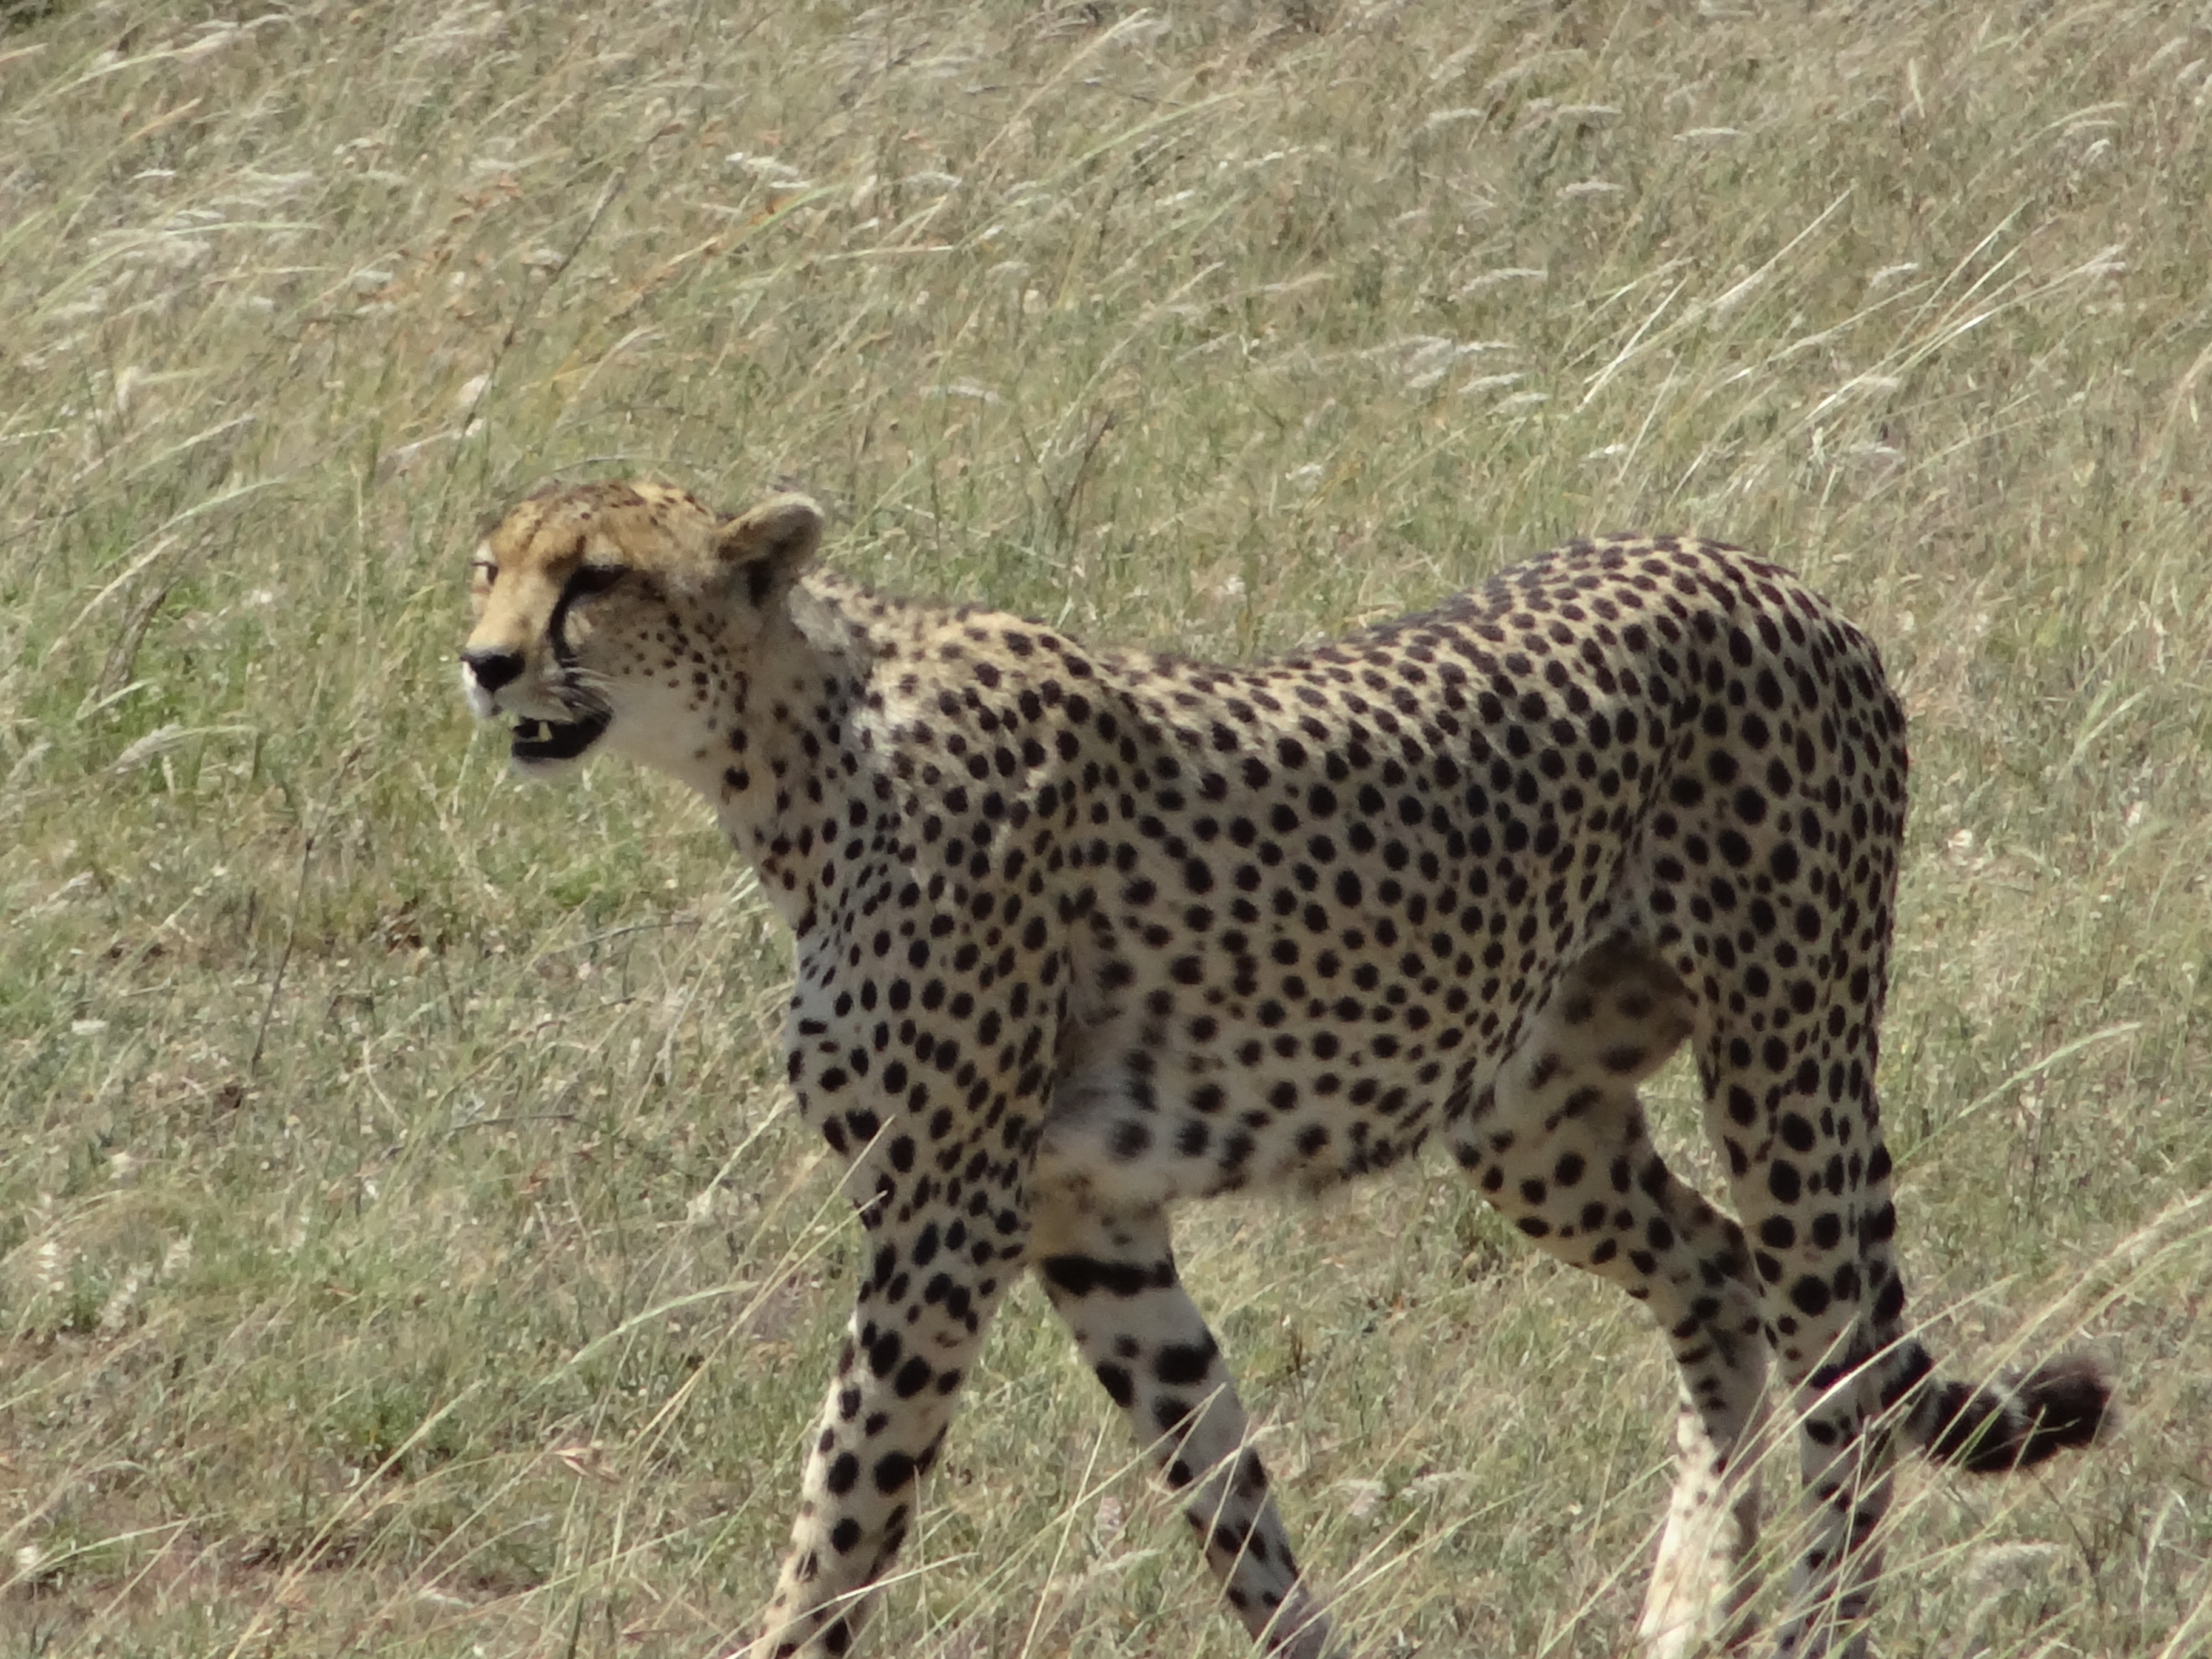
female, wildlife, mammal, fauna, savanna, cheetah, vertebrate, hunting, safari, small to medium sized cats, cat like mammal, terrestrial animal